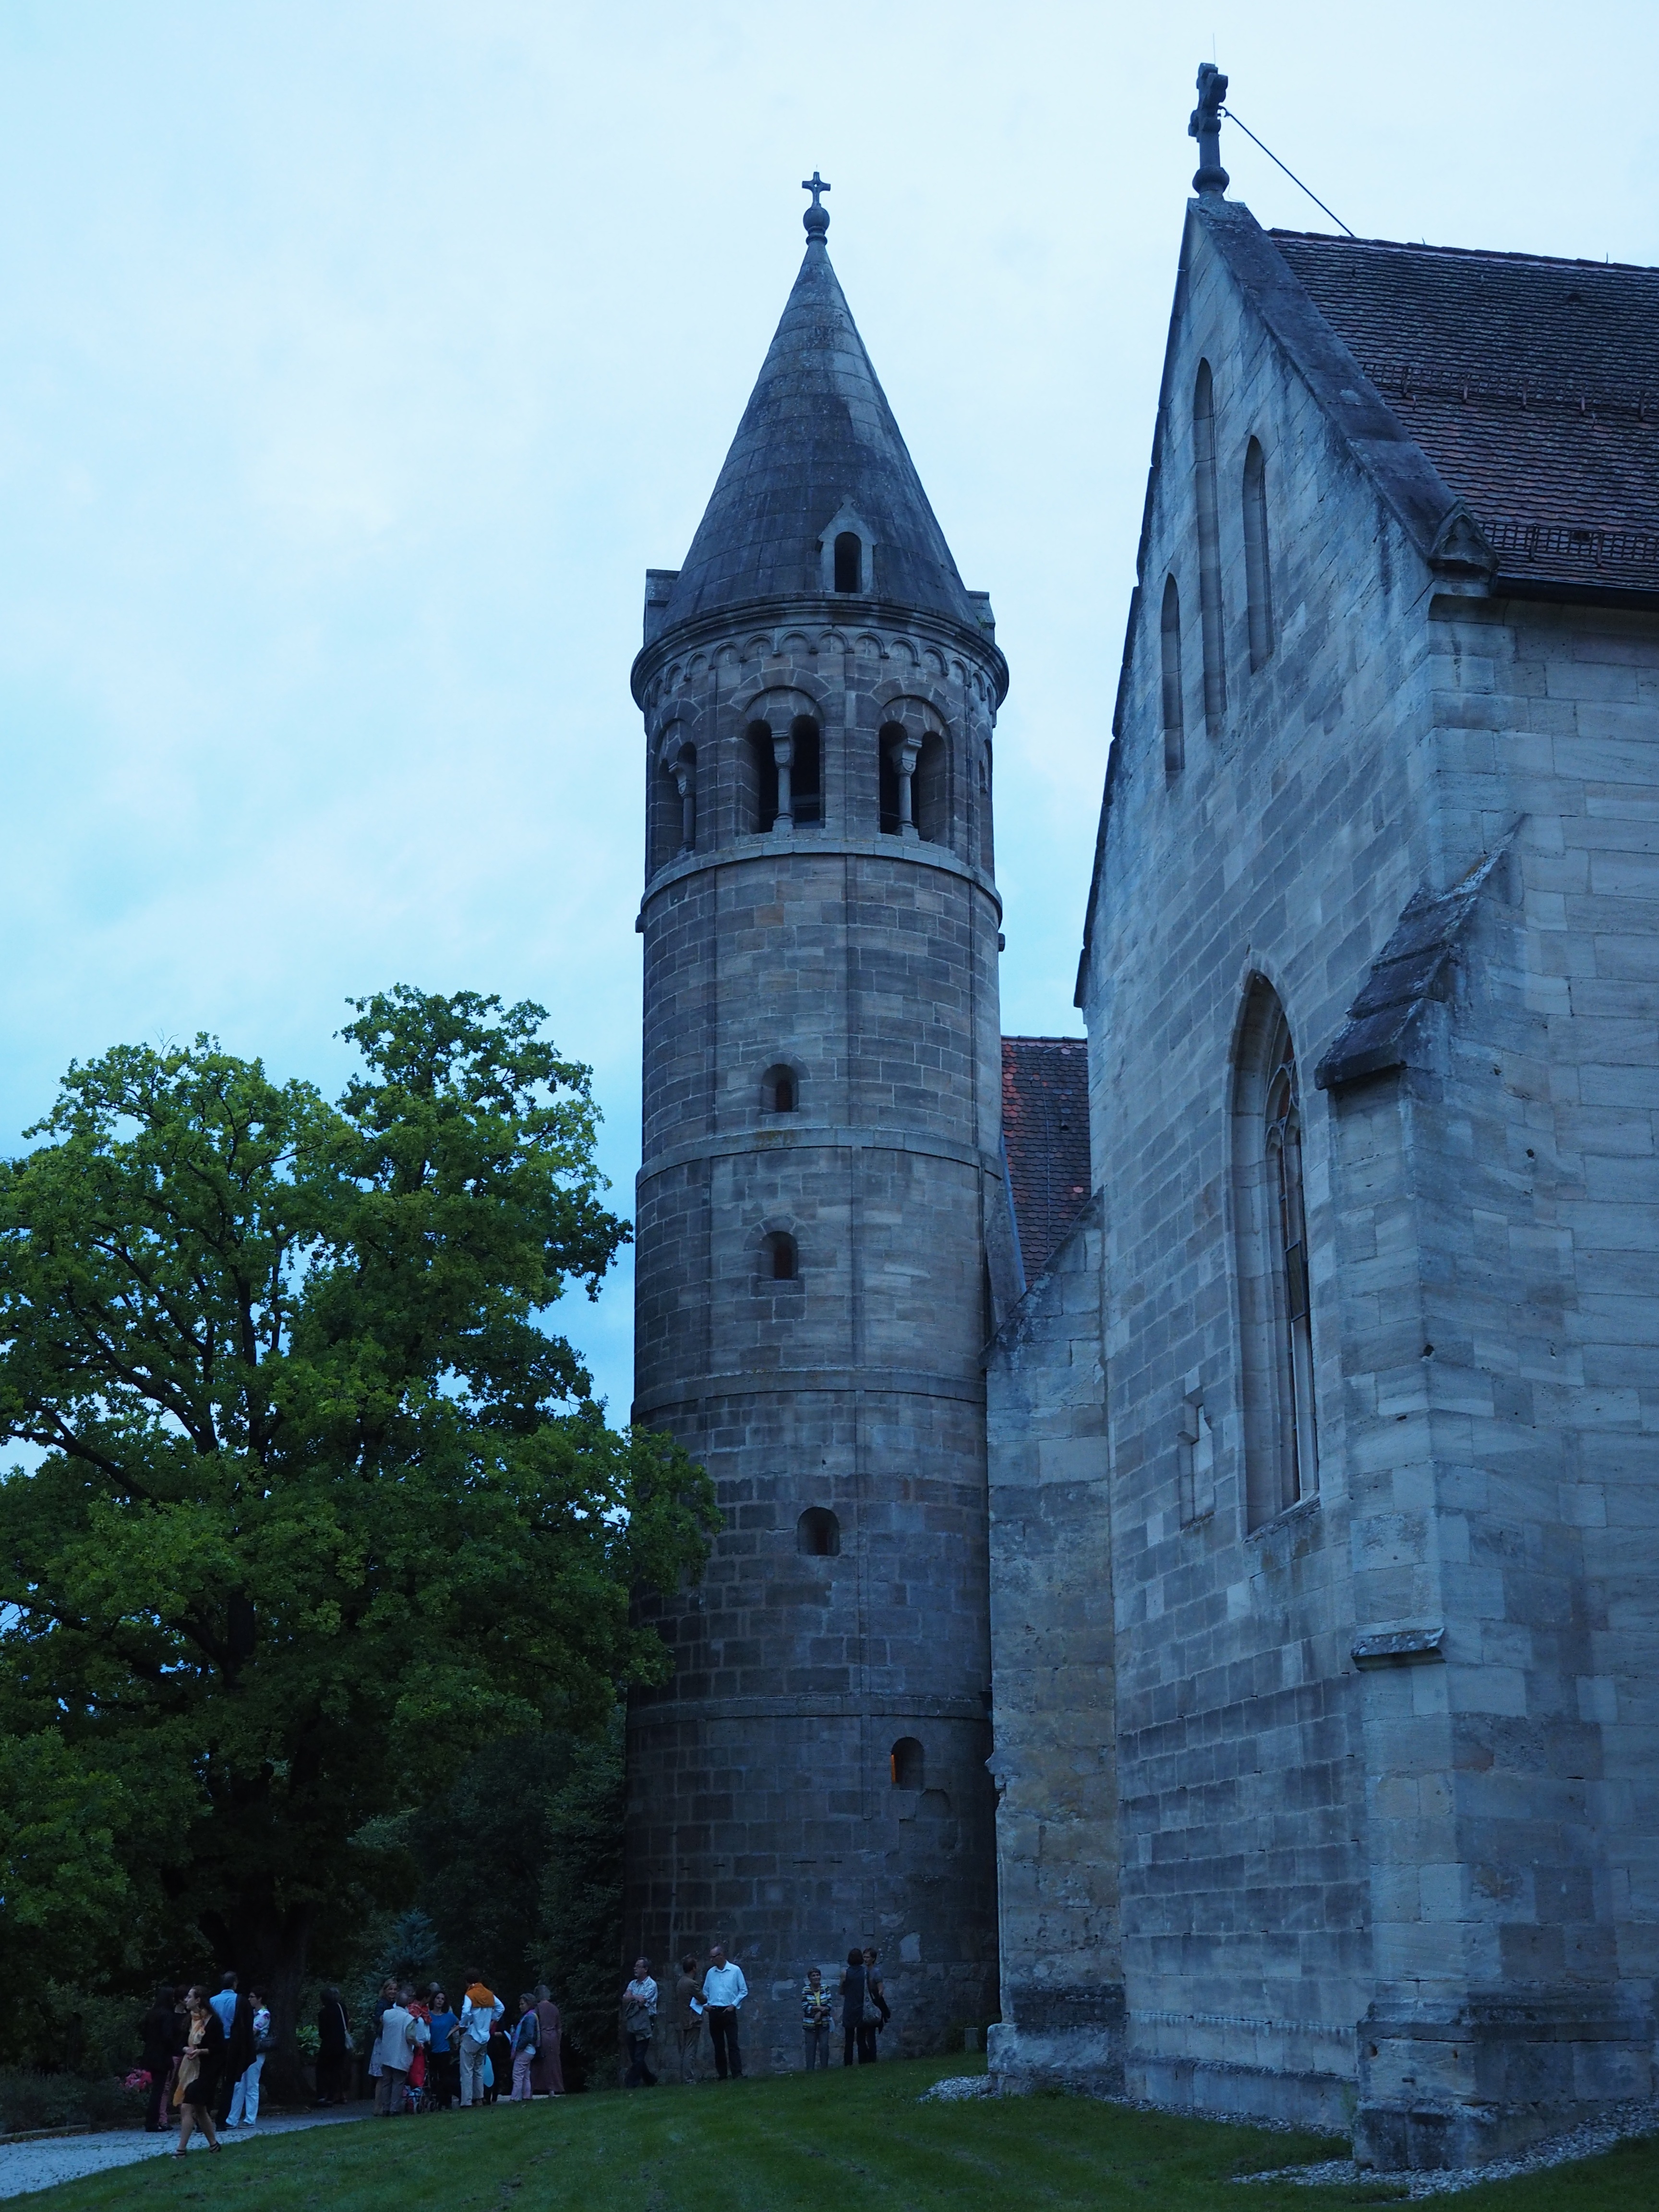
architecture, building, chateau, tower, romantic, castle, landmark, church, place of worship, bell tower, spire, steeple, monastery, germany, benedictine monastery, baden wurttemberg, house monastery, monastery of lorch, lorch, house of hohenstaufen